In the First Circle

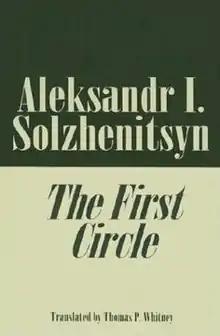
Cover of the 87-chapter version

Solzhenitsyn first wrote this book with 96 chapters. He felt he could never get this version published in the USSR, so he produced a "lightened" version of 87 chapters. In the long version, the diplomat Volodin's phone call (chapter 1) was to the US embassy, warning them of a Soviet attempt to get atomic bomb secrets. In the short version this call is to an old family doctor warning him not to share a new medicine with some French doctors he will visit. Another difference, in the long version Sologdin is a Roman Catholic, while in the short version his faith is not described.